Matt LaFleur

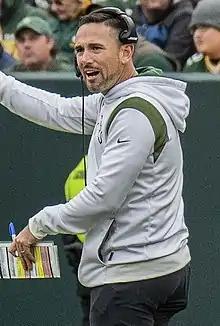
LaFleur on the sideline during a game in 2021

LaFleur's 2021 season began with a 38–3 loss to the New Orleans Saints. They proceeded to win each of their next six games to bring the 6–1 Packers to a Thursday night showdown with the NFL's last unbeaten team, the 7–0 Arizona Cardinals. In addition to playing on the road on a short week, the Packers were forced to play without their top three wide receivers, after Davante Adams and Allen Lazard tested positive for COVID-19 and Marquez Valdes-Scantling remained out with a hamstring injury since Week 3. Despite the challenges, the Packers emerged victorious, 24–21 with a thrilling last-minute interception of Cardinals quarterback Kyler Murray by cornerback Rasul Douglas, and LaFleur became the winningest head coach through his first 40 career games in NFL history.